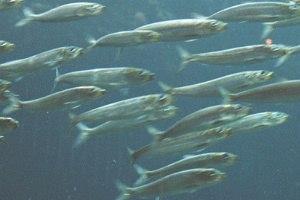
La Sterne huppée est une espèce d'oiseau appartenant à la famille des Laridés dont le nom scientifique célèbre le naturaliste, médecin et explorateur allemand Karl Heinrich Bergius. C'est un oiseau de mer qui niche en colonies denses sur les côtes et les îles des régions tropicales et subtropicales de l'Ancien Monde. Ses cinq sous-espèces se reproduisent de l'Afrique du Sud aux côtes de l'océan Indien et jusqu'aux îles du centre de l'océan Pacifique et de l'Australie. Toutes les populations se dispersent largement dans l'aire de reproduction après la nidification.
Voici une liste des poissons marins présents dans l'océan Atlantique.
Le Requin cuivre est une espèce de requins de la famille des Carcharhinidae, et le seul membre de son genre que l'on trouve à des latitudes correspondant à un climat tempéré. Il est réparti dans diverses populations isolées les unes par rapport aux autres dans le nord-est et le sud-ouest de l'Atlantique, au large du sud de l'Afrique, dans le nord-ouest et l'est du Pacifique et aux environs de l'Australie et la Nouvelle-Zélande, avec quelques observations dispersés dans les régions équatoriales. Cette espèce vit dans des habitats qui peuvent aller des rivières et estuaires aux eaux saumâtres, jusqu'aux eaux peu profondes des baies et des ports, et à des eaux plus au large jusqu'à 100 m de profondeur. Les femelles vivent séparées des mâles la majeure partie de l'année. C'est une grande espèce qui peut atteindre 3,3 m de long, et qu'il est parfois difficile de distinguer d'autres grands requins Carcharhinidae. Il se caractérise par ses dents de la mâchoire supérieure qui sont étroites et en forme de crochet, par l'absence de crête entre ses nageoires dorsales et par sa coloration bronze unie.